Strong Style Evolved UK

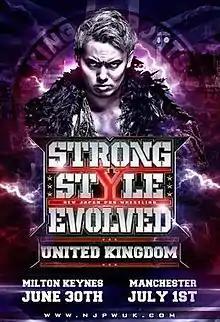
Promotional poster featuring Kazuchika Okada

Strong Style Evolved UK was a two-day professional wrestling event promoted by New Japan Pro-Wrestling (NJPW), in partnership with Revolution Pro Wrestling (RPW). It took place on June 30 and July 1, 2018 at Planet Ice Milton Keynes in Milton Keynes, Buckinghamshire, England and Planet Ice Altrincham in Altrincham, Greater Manchester, England. The event was streamed on demand on RPW on Demand and NJPW World.